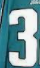
Number: 3